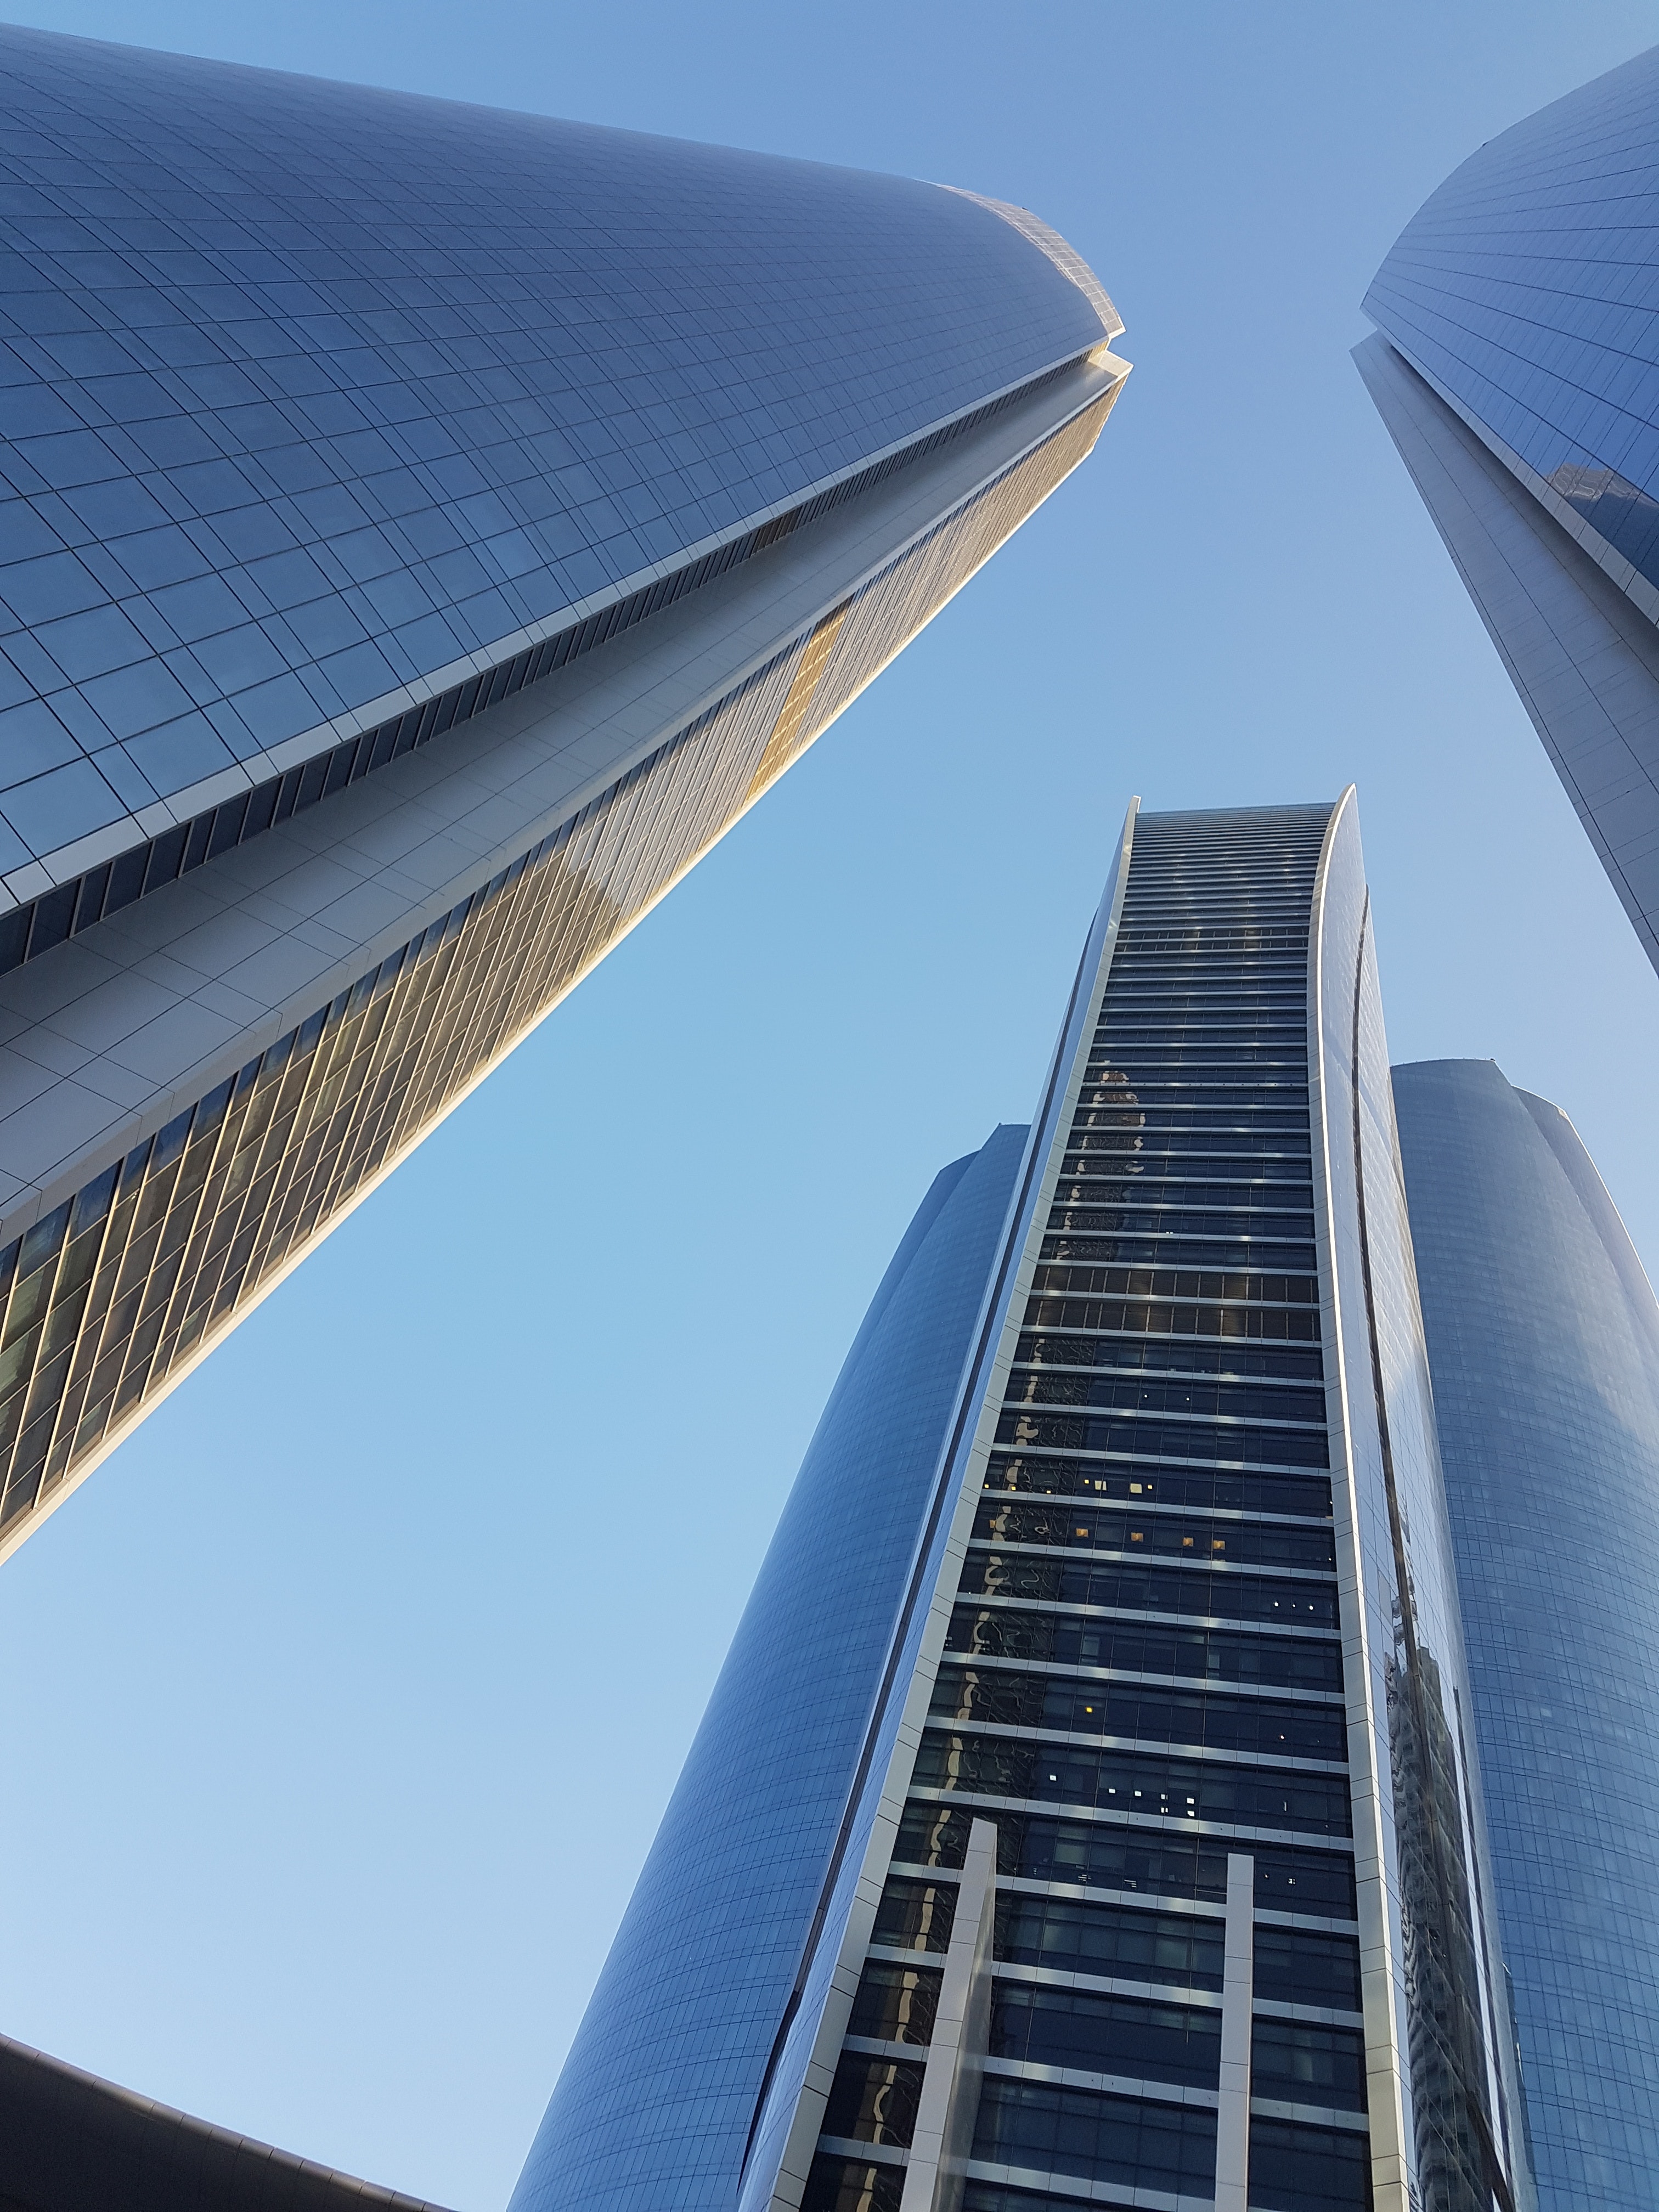
daytime, architecture, blue, sky, skyscraper, metropolitan area, tower block, landmark, building, urban area, line, commercial building, city, corporate headquarters, condominium, tower, mixed use, metropolis, headquarters, cloud, facade, downtown, symmetry